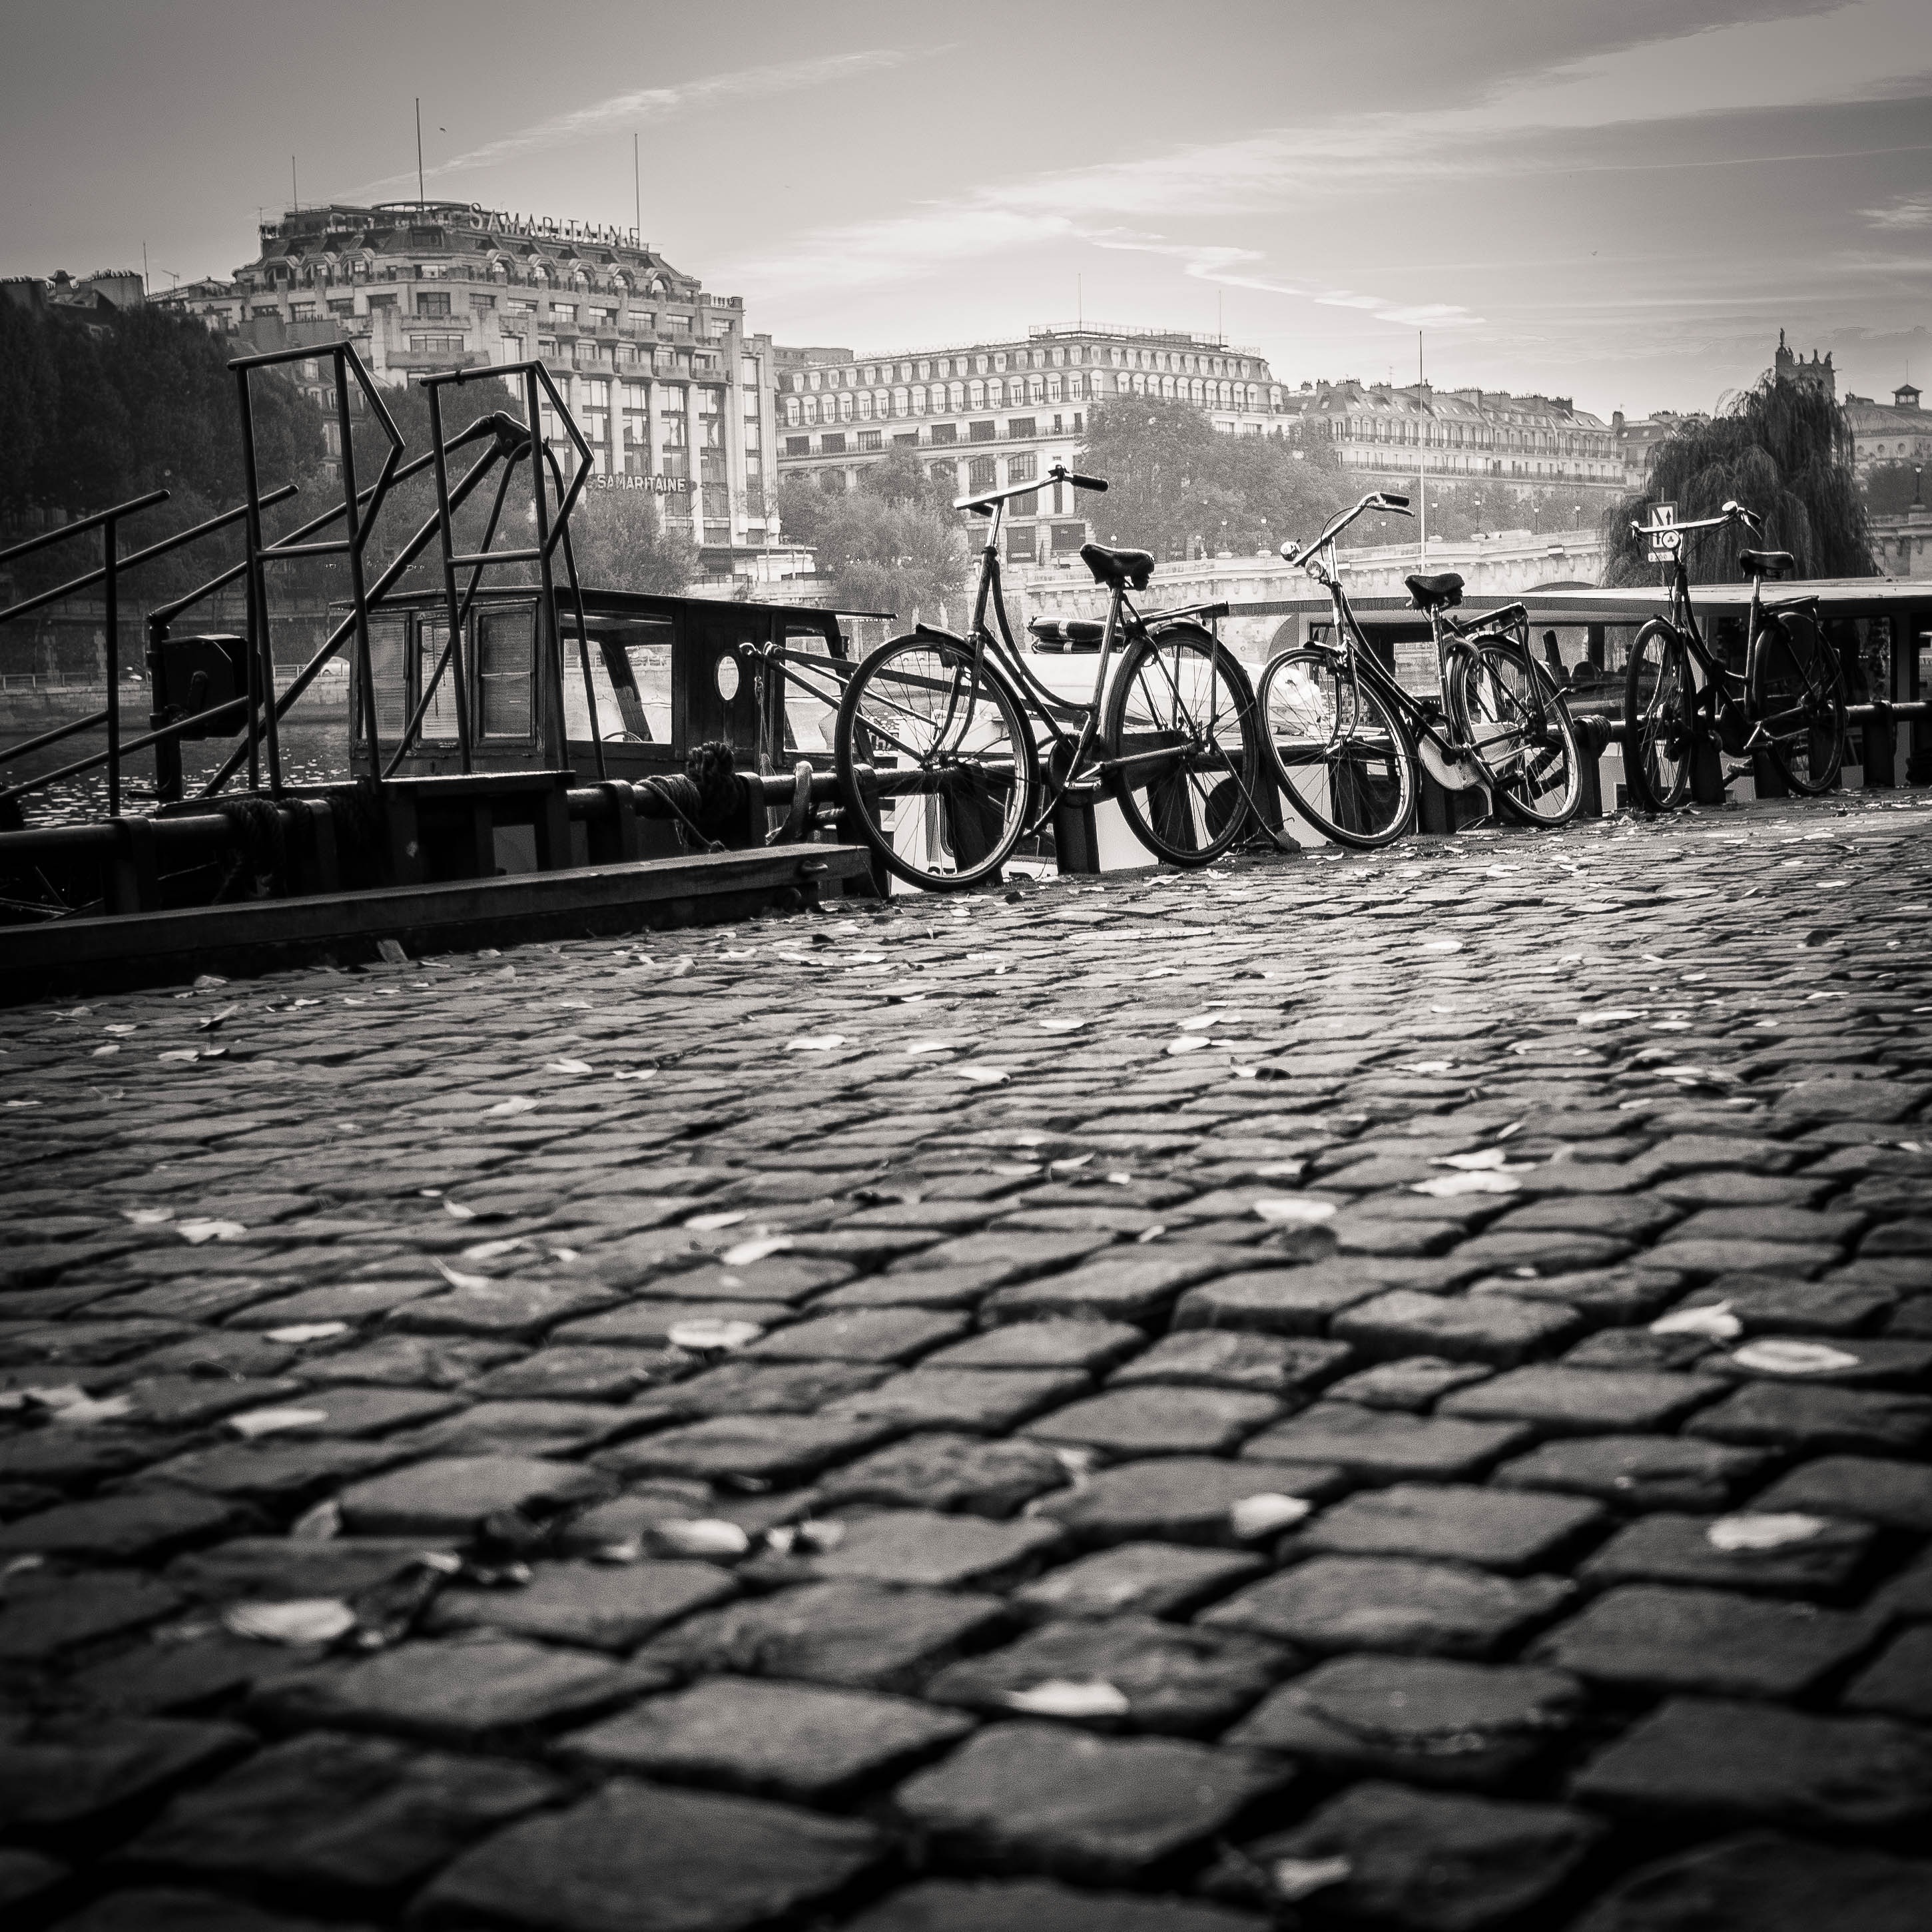
black and white, architecture, white, photography, town, cobblestone, city, walkway, reflection, black, monochrome, bicycles, photograph, bikes, shape, monochrome photography